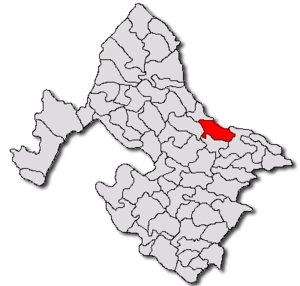
Corcova est une commune roumaine du județ de Mehedinți, dans la région historique de l'Olténie et dans la région de développement du Sud-Ouest.